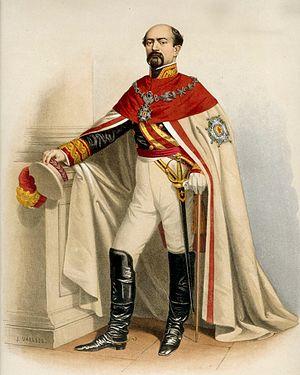
Le gouverneur général des Philippines exerce le pouvoir exécutif durant les deux grandes périodes de colonisation des Philippines, d'abord par le Royaume d'Espagne de 1565 à 1898, puis par les États-Unis de 1898 à 1946. Il représente aussi le roi d'Espagne puis le gouvernement américain sur l'archipel.